Where the Lilies Bloom

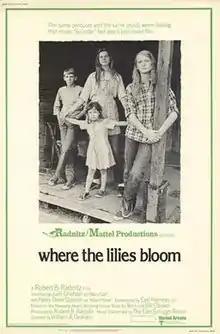
Film poster

Where the Lilies Bloom is a 1974 American drama film directed by William A. Graham and starring Julie Gholson, Harry Dean Stanton, Rance Howard, and Jan Smithers. Based on the 1969 novel of the same name by Bill and Vera Cleaver, it follows four underage siblings in Appalachia who attempt to conceal the death of their widowed father to avoid being separated.